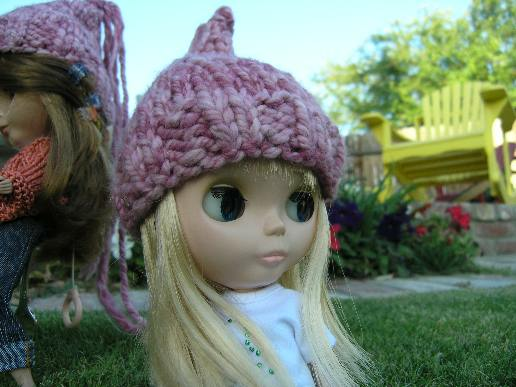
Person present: No